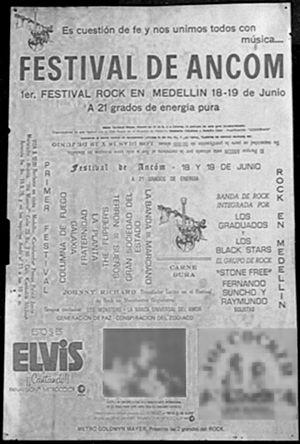
Le rock colombien désigne le rock interprété par des groupes et artistes colombiens. Le genre se manifeste en Colombie durant la fin des années 1950, et tient ses origines de différentes manifestations et tendances musicales.